Masonic myths

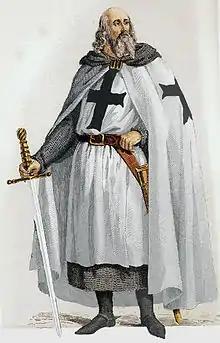
Jacques de Molay.

While Anderson's constitutions, in their 1723 version, trace the first Masonic lodge back to the Earthly Paradise, where Adam and his two sons are present, Eve is not mentioned in this evocation. This exclusion was not effective in Europe throughout the eighteenth century, where many aristocratic women were received as "freemasons", through adopted Masonry, where the rite of adoption incorporated the myth of Eve. Ritualized in various forms, the myth of Eve is most often used for the second grade, and is linked to the apple and the serpent. The first woman appears alongside Adam on tracing boards, where the tree of knowledge appears in the heart of the terrestrial Paradise. In the second grade, recipients are invited to experience the story of Eve in a different symbolic way, by biting into the apple that gives them the knowledge of good and evil. This myth suggests that women of this century should use their reason and will to make choices with knowledge of the first state, and thus be capable of practicing the virtues. What it proposes is, in this symbolism, a gesture that is no longer a fault but a desire for knowledge and the possibility of choice. In this way, the myth of Eve brings women into Freemasonry from its earliest manifestations.